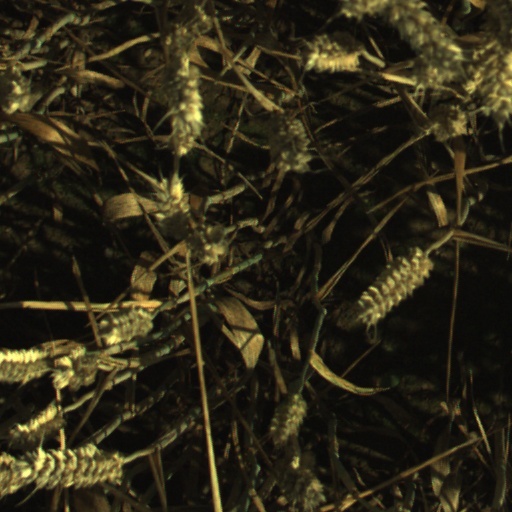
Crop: wheat